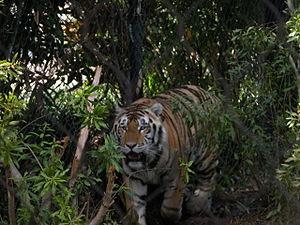
Les Tigers de LSU sont un club omnisports universitaire qui se réfère aux 21 équipes sportives de l'Université d'État de Louisiane et qui participent aux compétitions organisées par la NCAA au sein de sa Division I.